Hiromi Kawakami

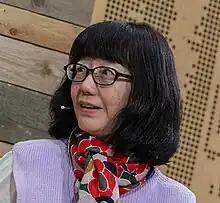
Kawakami in 2023

is a Japanese writer known for her off-beat fiction, poetry, and literary criticism. She has won numerous Japanese literary awards, including the Akutagawa Prize, the Tanizaki Prize, the Yomiuri Prize, and the Izumi Kyōka Prize for Literature. Her work has been adapted for film, and has been translated into more than 15 languages.